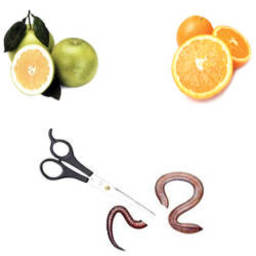
Label: Orange